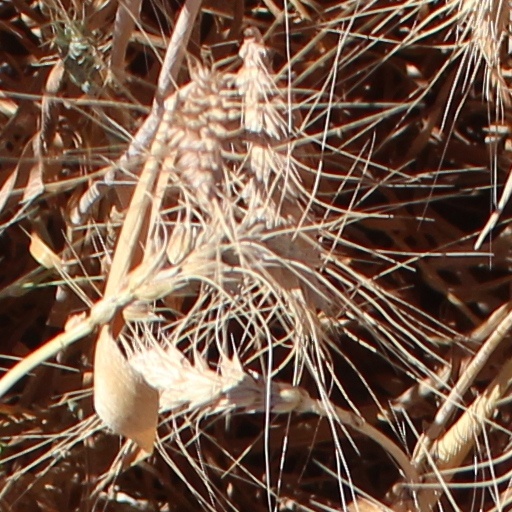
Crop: wheat